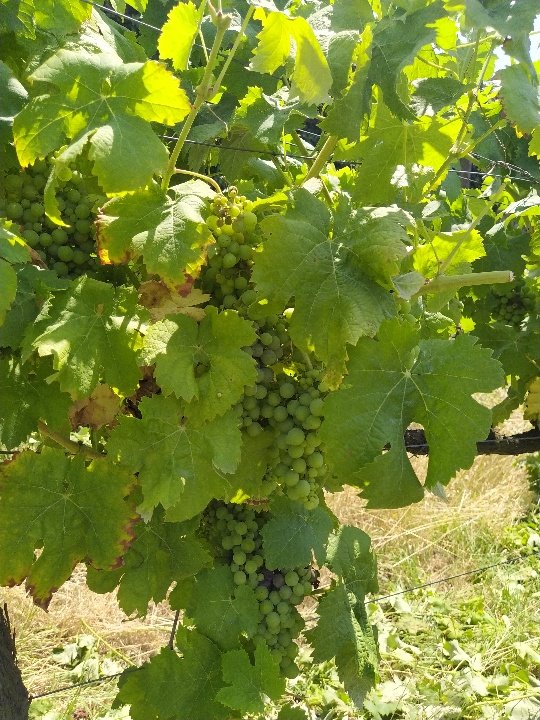
Berries visible: 163
Grape clusters: 4